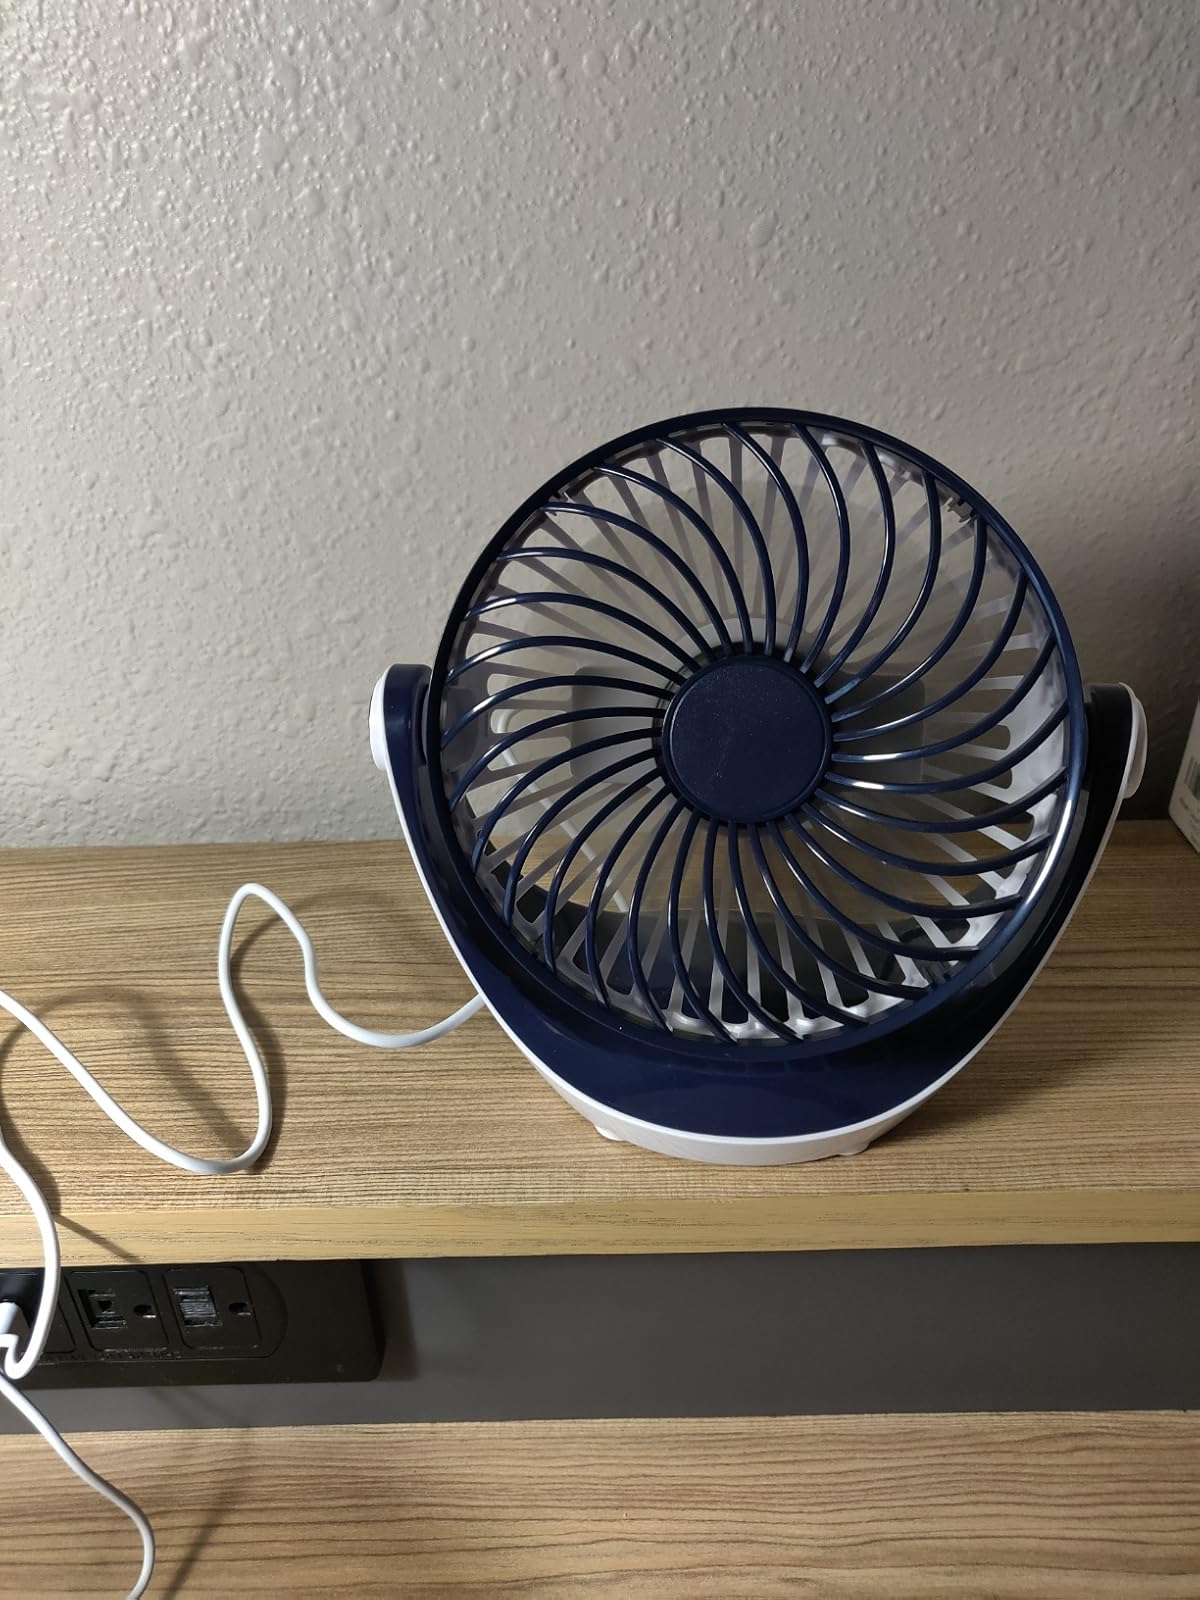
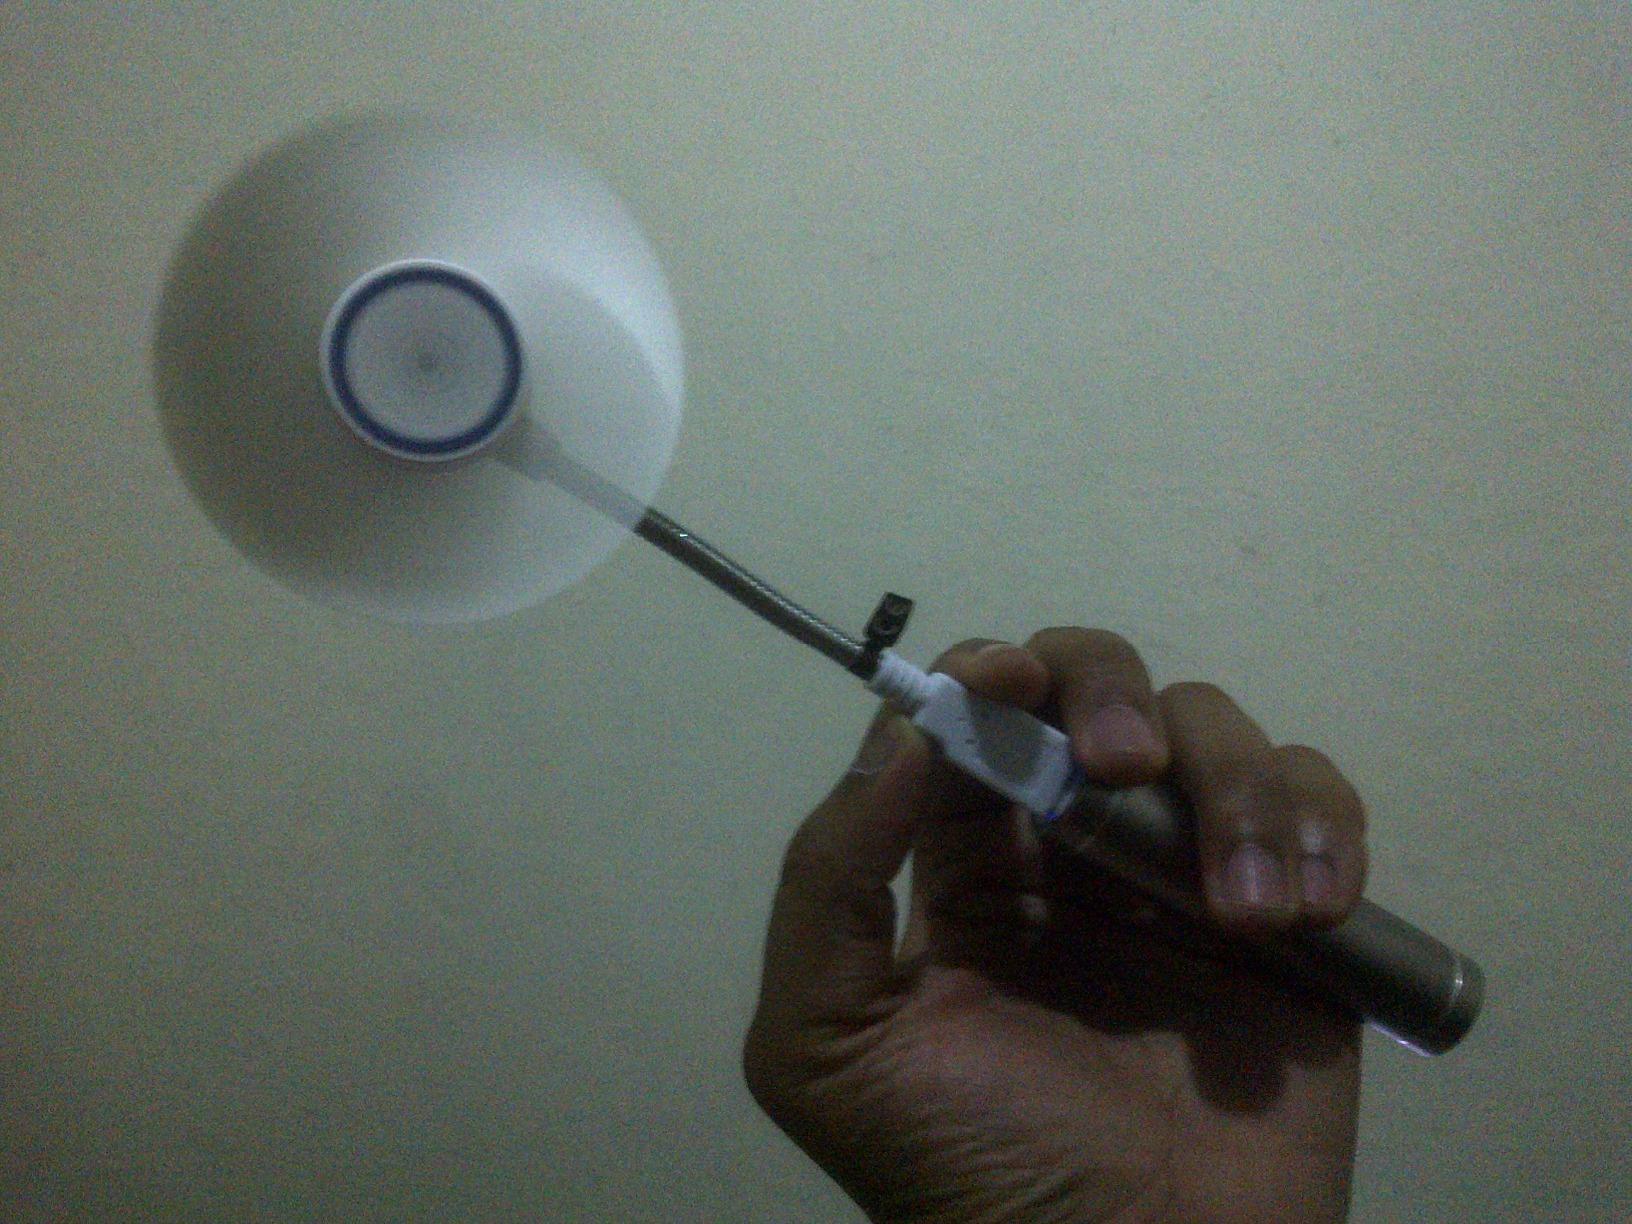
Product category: fan
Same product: no